Boban Marjanović

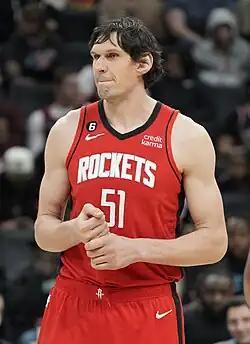
Marjanović with the Houston Rockets in 2023

On June 24, 2022, Marjanović was traded alongside Trey Burke, Marquese Chriss, Sterling Brown and the draft rights to Wendell Moore Jr., to the Houston Rockets in exchange for Christian Wood. On February 9, 2023, the Rockets waived Marjanović, as a result of a three-team trade.